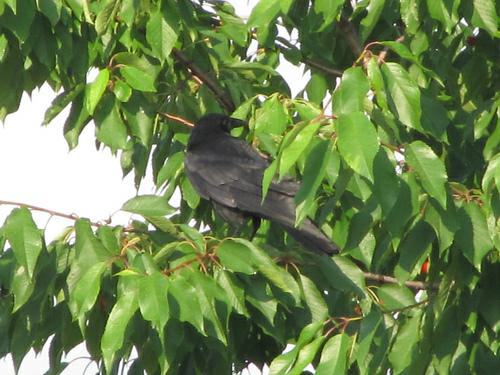
A photo of a fish crow